Patricia Blair

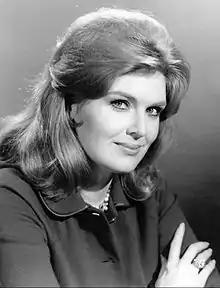
Blair in 1970

Patricia Blair (born Patsy Lou Blake; January 15, 1933 – September 9, 2013) was an American television and film actress, primarily on 1950s and 1960s television. She is best known as portraying famed American frontier pioneer woman Rebecca Boone (1739-1813), real-life wife of famous Kentucky frontiersman Daniel Boone (1734-1820), in all six seasons of the 18th century colonial era Western TV series "Daniel Boone" (1964-1970). She also appeared in 22 episodes of the later seasons of "The Rifleman" (1962-1963).